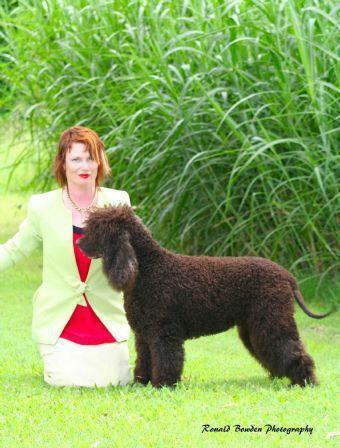
Irish_water_spaniel